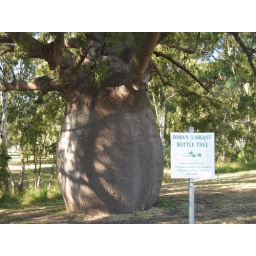
Largest bottle tree in Roma